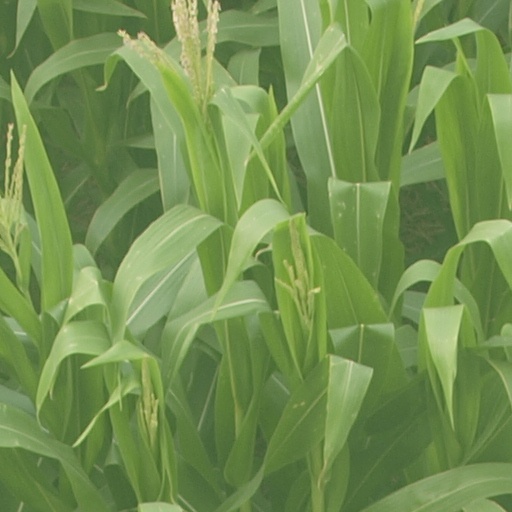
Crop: maize; corn